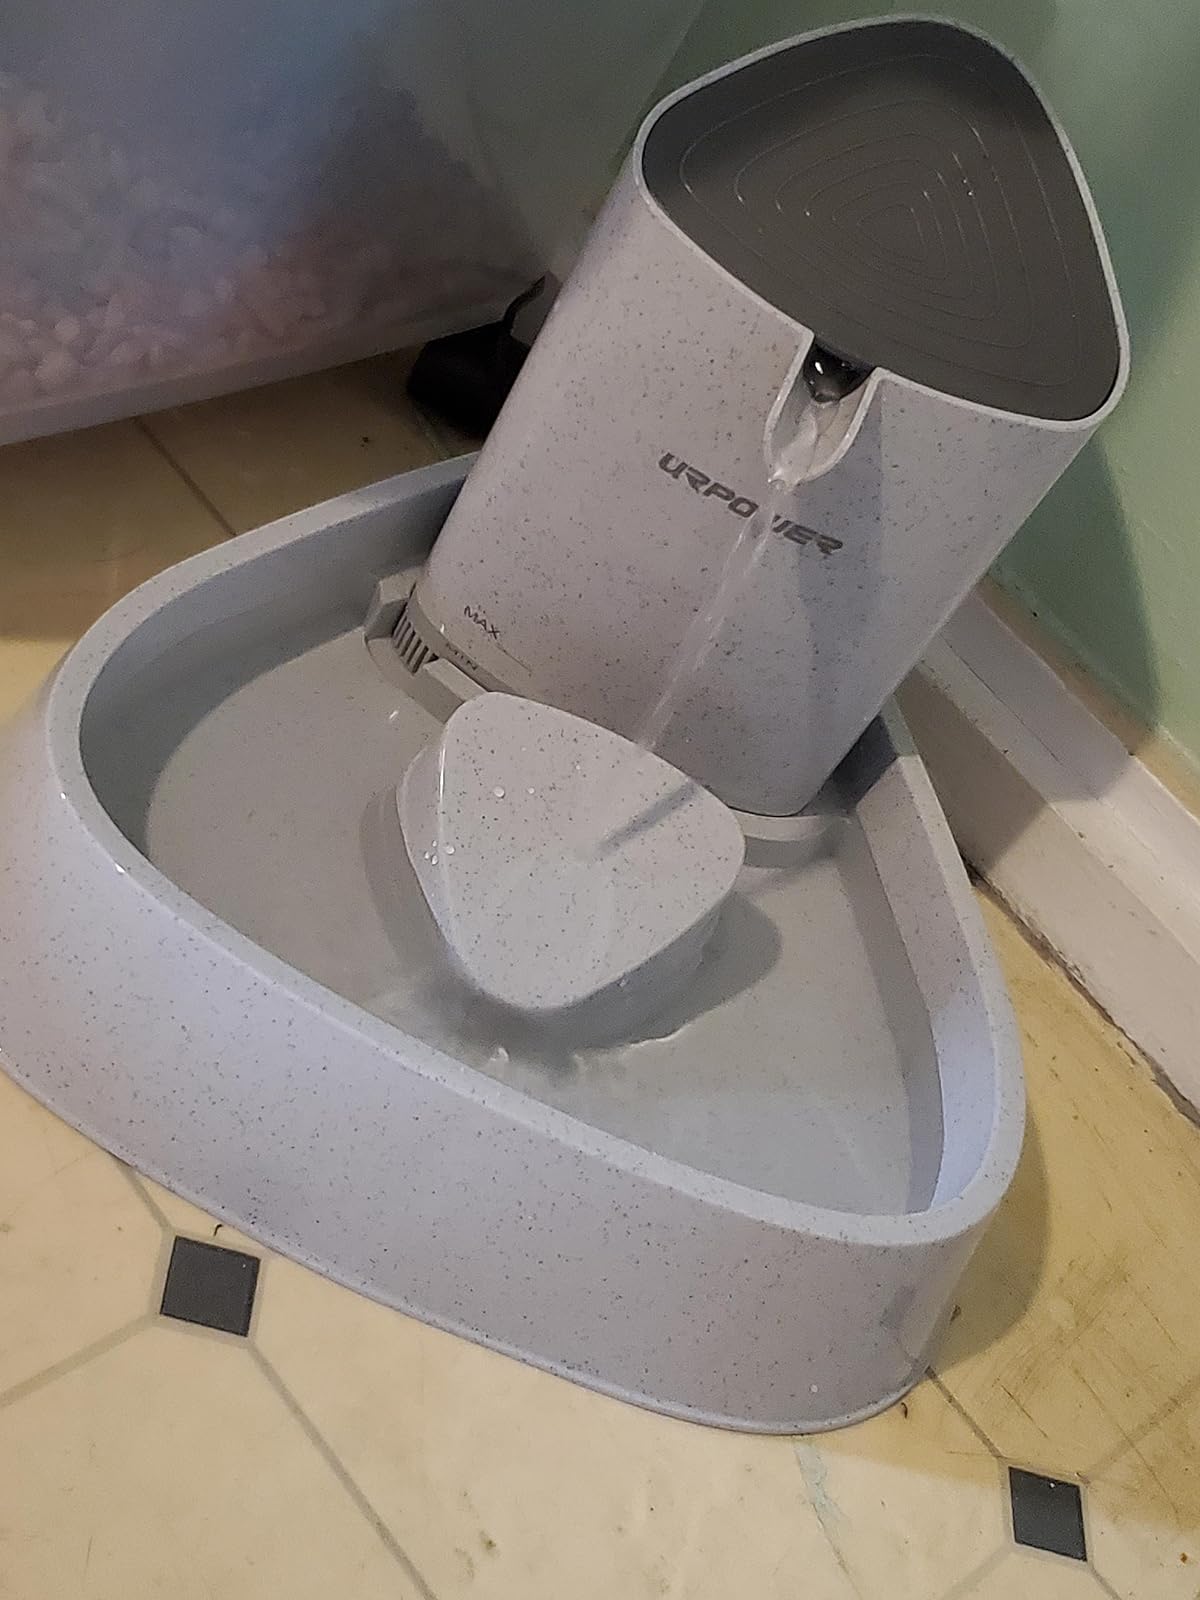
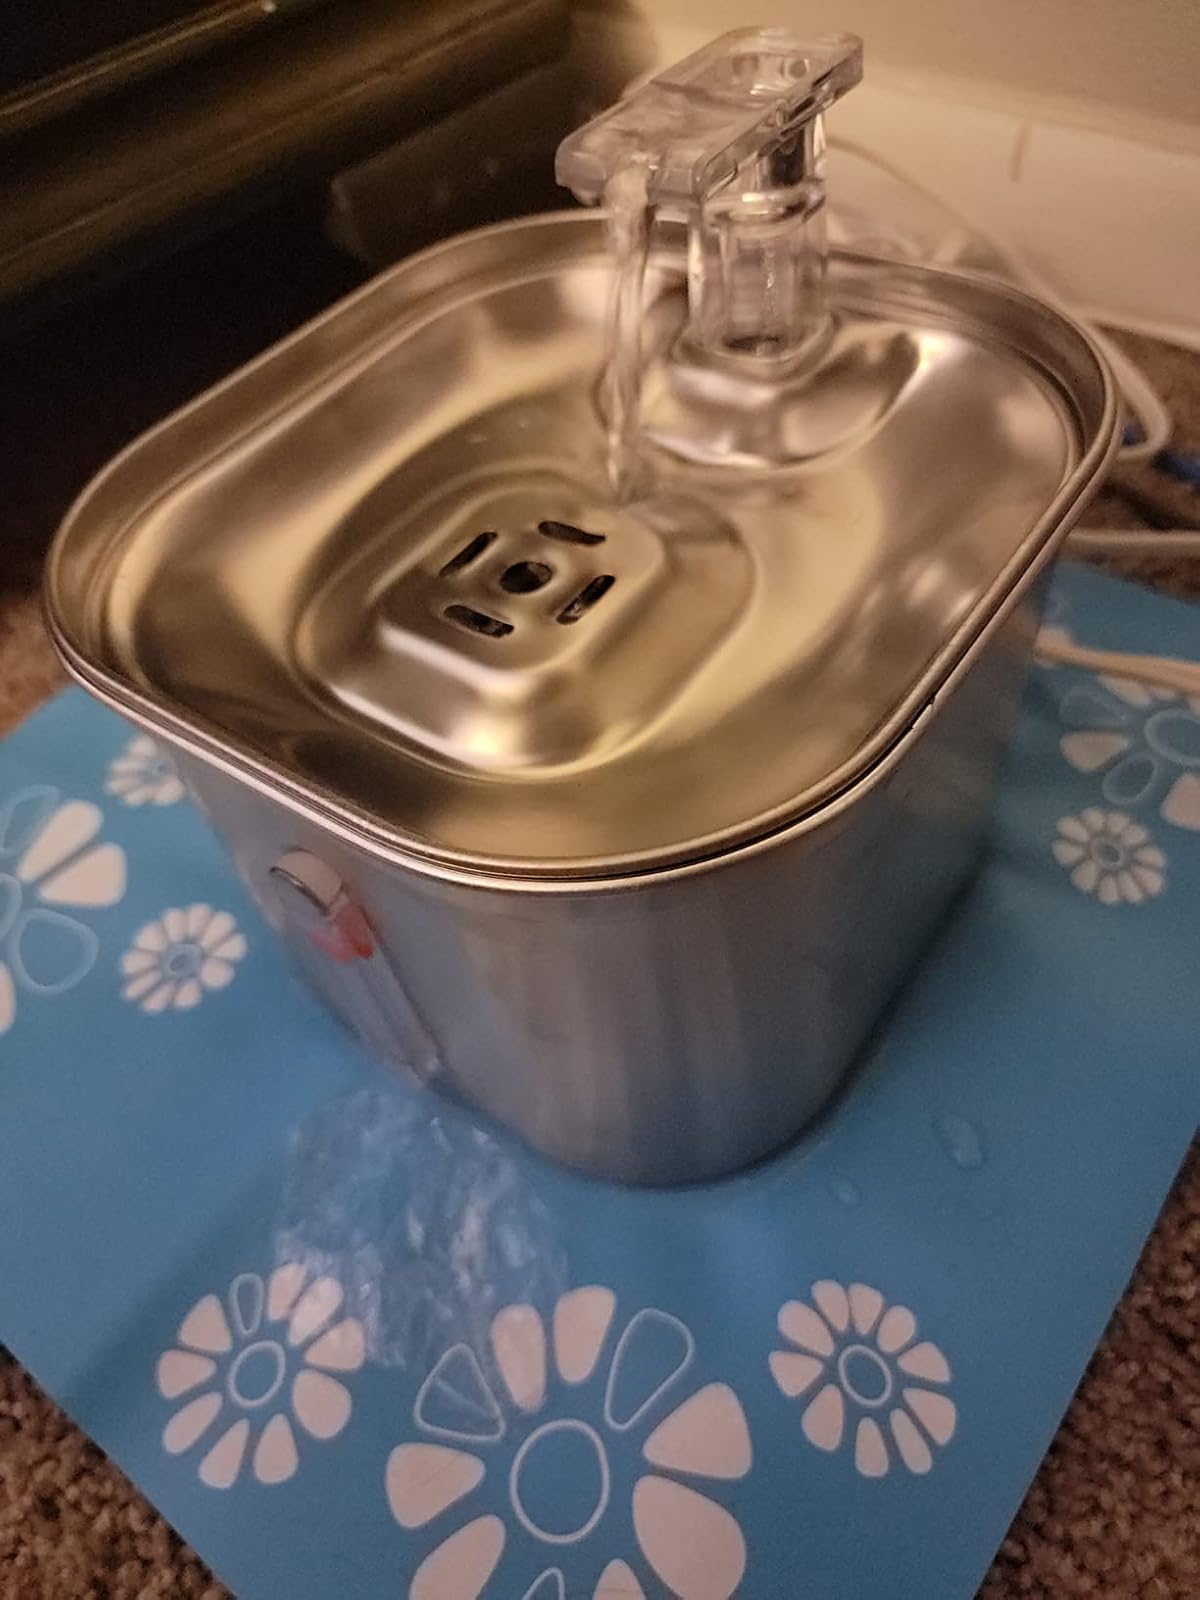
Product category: items_bowl
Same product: no